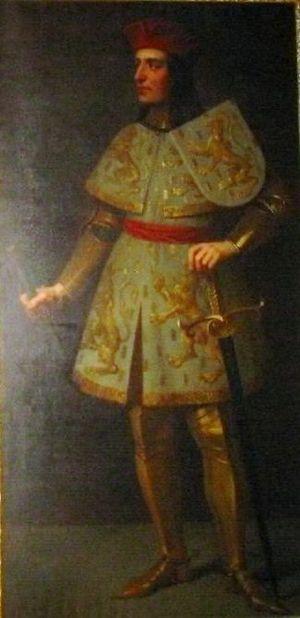
Othon 1er de Bourgogne - Fils de l'Empereur Allemand Barberousse - Peinture Cathédrale St Jean de Besançon
Cette page dresse une liste de personnalités mortes au cours de l'année 1200 :
Othon Iᵉʳ de Bourgogne est le fils de l'empereur germanique Frédéric Barberousse et de l'impératrice et comtesse Béatrice Iʳᵉ de Bourgogne. Il est comte palatin de Bourgogne et Lenzburg en Suisse.
La cathédrale Saint-Étienne de Besançon était un édifice religieux situé sur le site de l'actuelle citadelle de Besançon, en Franche-Comté. Elle fut construite à une date inconnue, mais des documents et un important conflit connu sous le nom de querelle des chapitres indiqueront que l'édifice aurait été bâti en tant qu'église avant la cathédrale Saint-Jean, soit à partir du IIIᵉ siècle. La véritable cathédrale fut quant à elle construite de 1033 à 1085, rivalisant ainsi avec le proche chapitre de Saint-Jean, avant d'être définitivement démolie pour permettre la construction de la citadelle de Vauban.